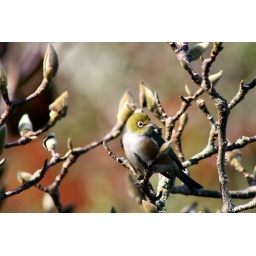
Wax eye or Silver eye in a bare magnolia tree - taken in the grounds of Waikato University, Hamilton, New Zealand